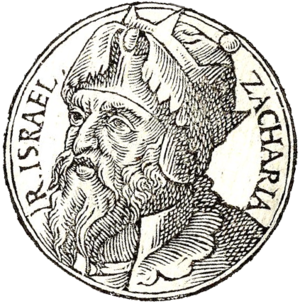
Zacharie est un roi d'Israël au milieu du VIIIᵉ siècle av. J.-C..